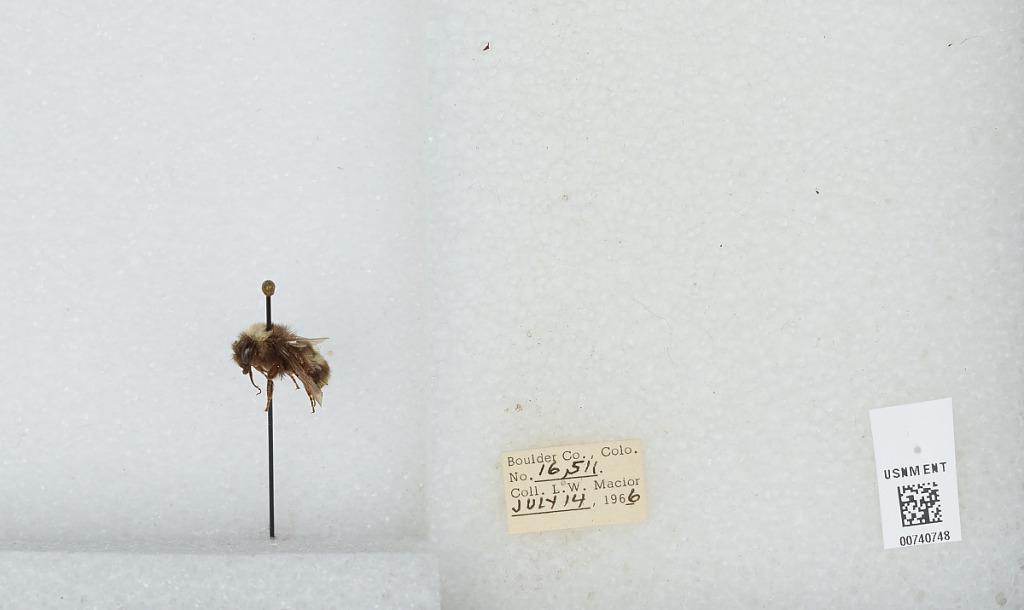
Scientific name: Bombus (Bombus) occidentalis Greene
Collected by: L. Macior
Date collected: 1966-7-14
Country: United States
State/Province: Colorado
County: Boulder
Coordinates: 40.0017, -105.308